Seventh Day Baptist Cemetery

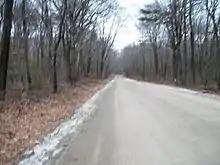
Upson Road, Burlington, Connecticut

Seventh Day Baptist Cemetery is a cemetery located on Upson Road in Burlington, Connecticut which dates back to the late 18th century. It was used as a burial ground for members of the Seventh Day Baptist Church. The cemetery has mistakenly been referred to as "Burlington Center Cemetery" but is known to locals as Green Lady Cemetery, due to a ghost that is purported to haunt the grounds.